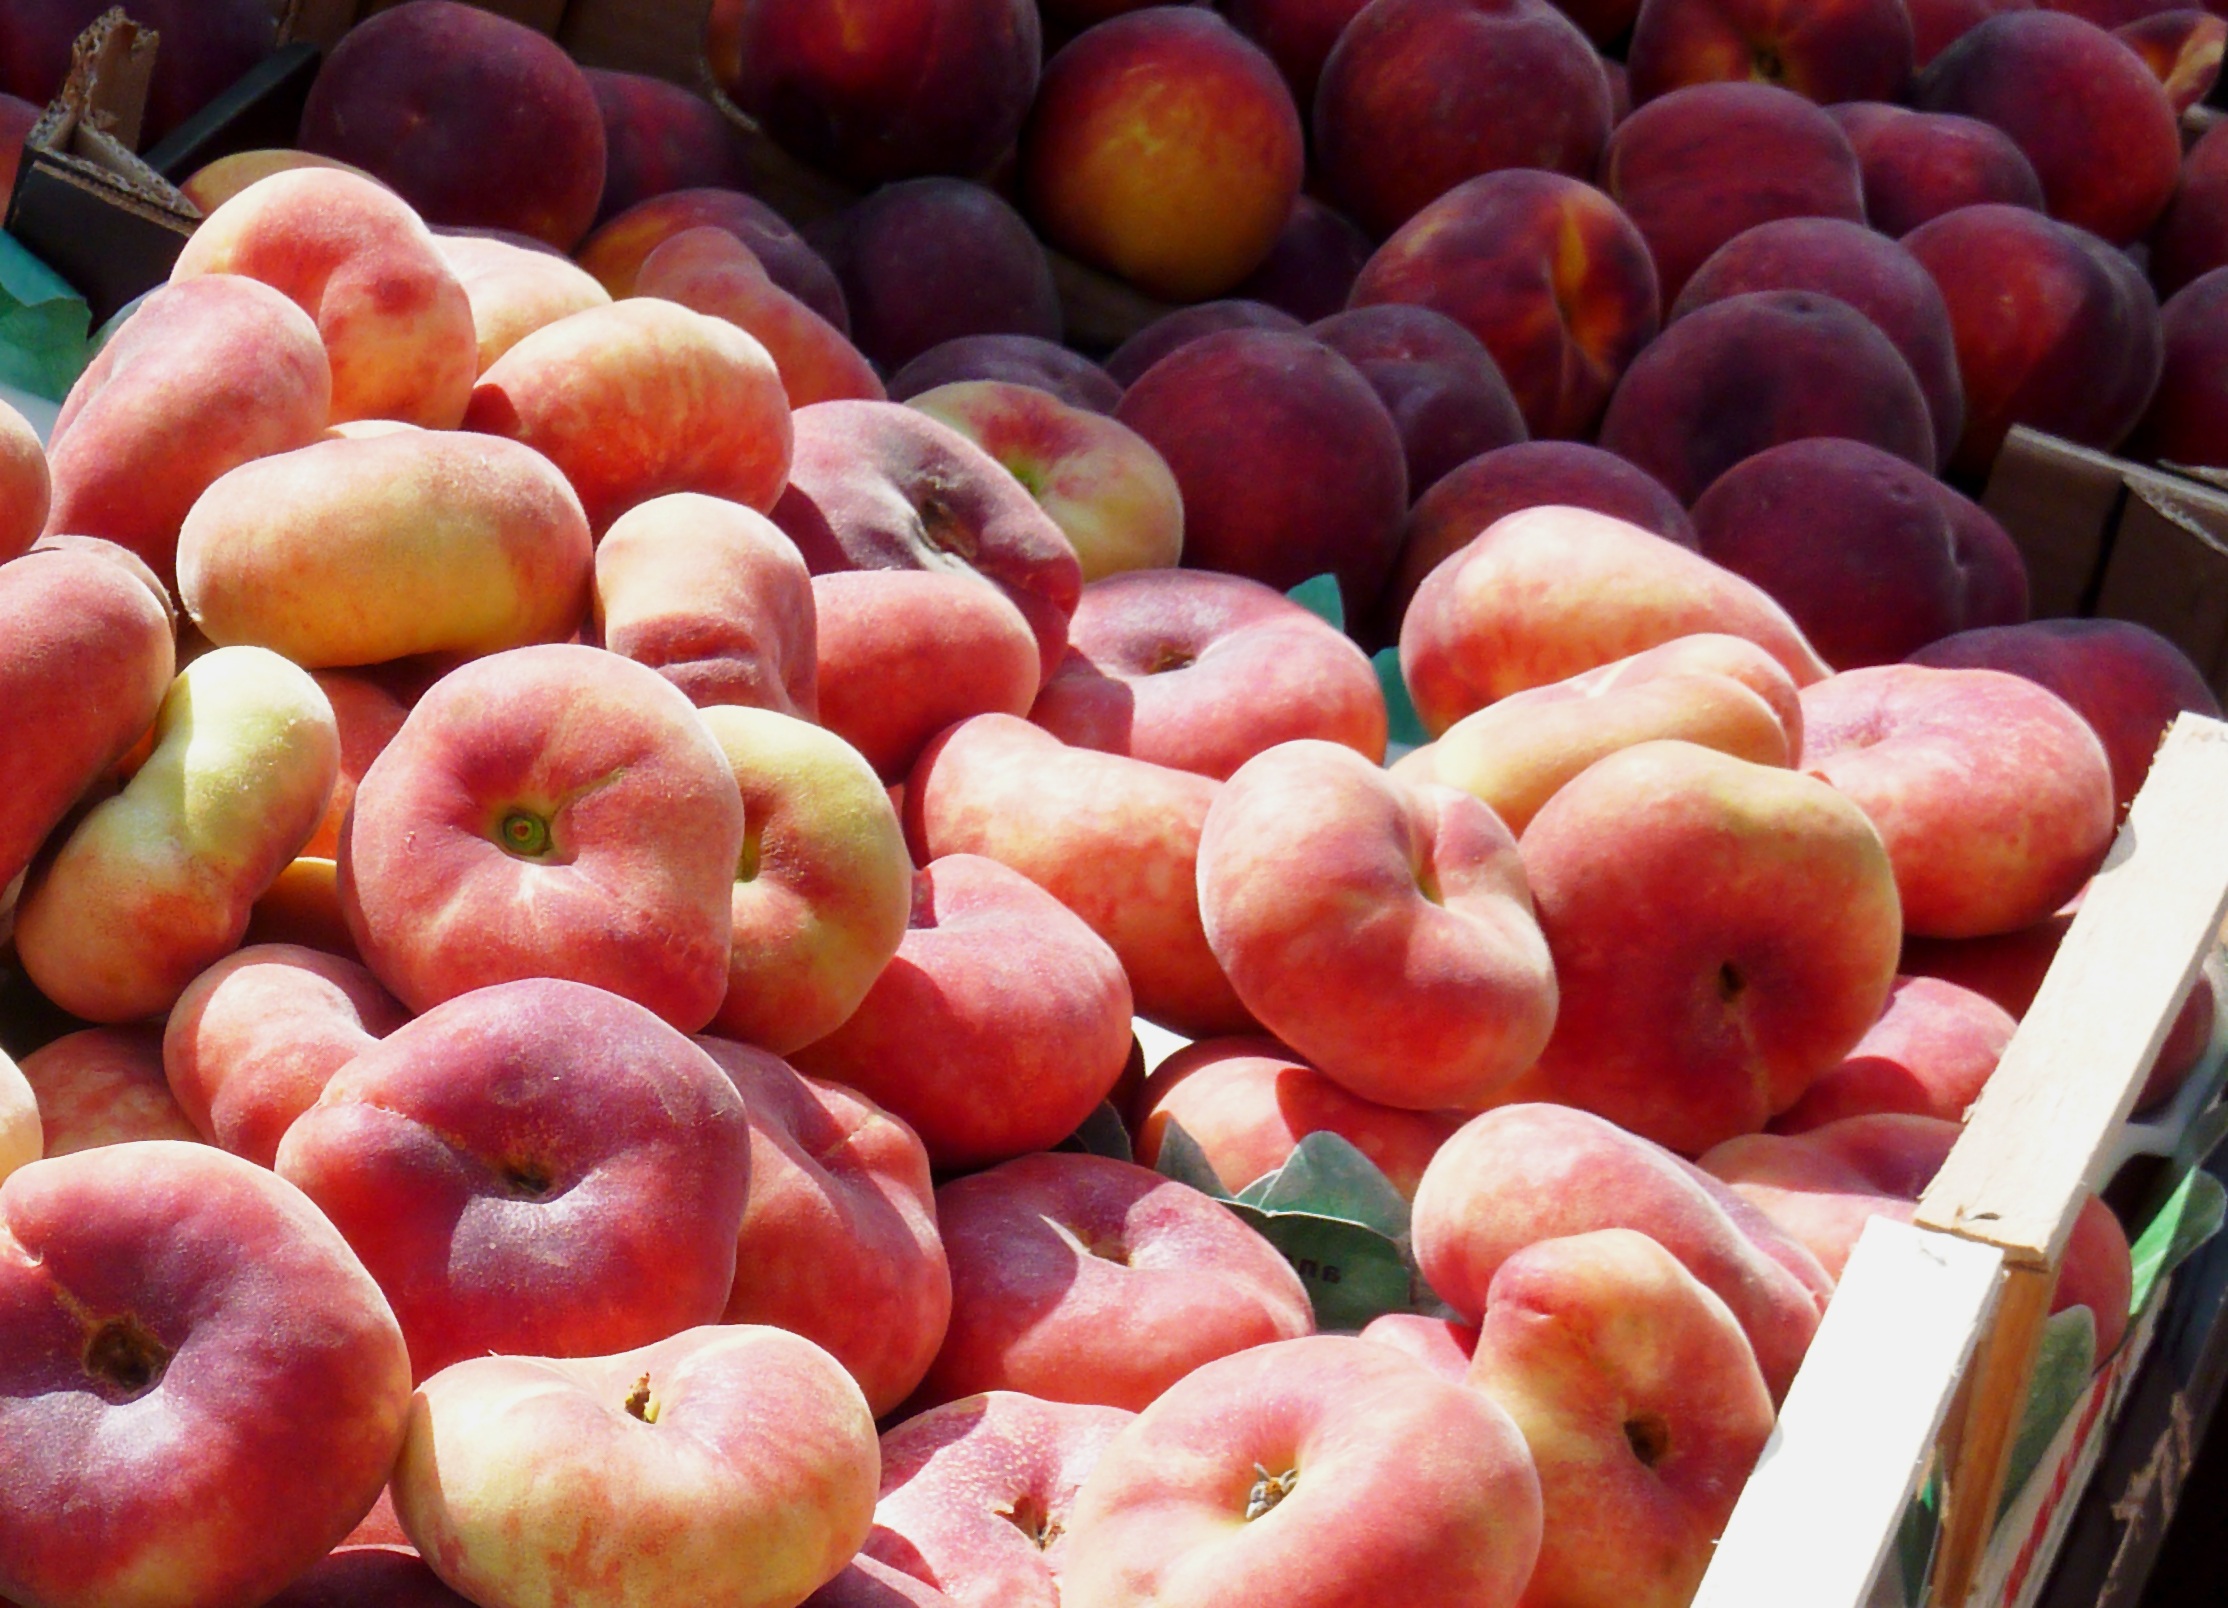
apple, plant, fruit, food, produce, healthy, peach, fruits, vitamins, frisch, bless you, flowering plant, rose family, nectarine, vineyard peach, land plant, rose order